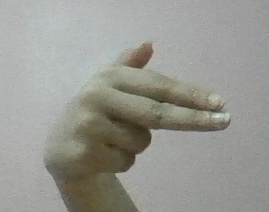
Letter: ghain